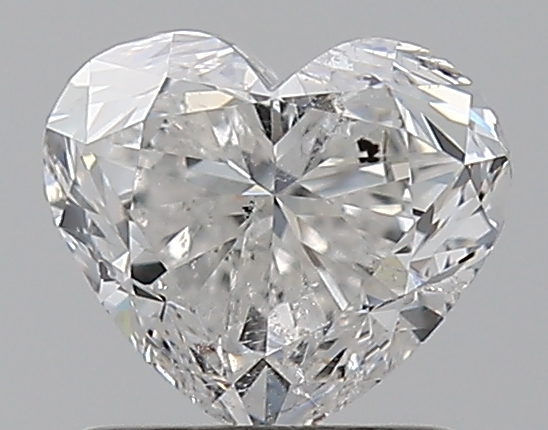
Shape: heart
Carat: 1
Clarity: I1
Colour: H
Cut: GD
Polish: EX
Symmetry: VG
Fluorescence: N
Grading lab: GIA
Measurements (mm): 5.82 x 6.62 x 4.04